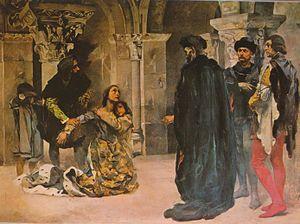
Cette page concerne l'année 1355 du calendrier julien.